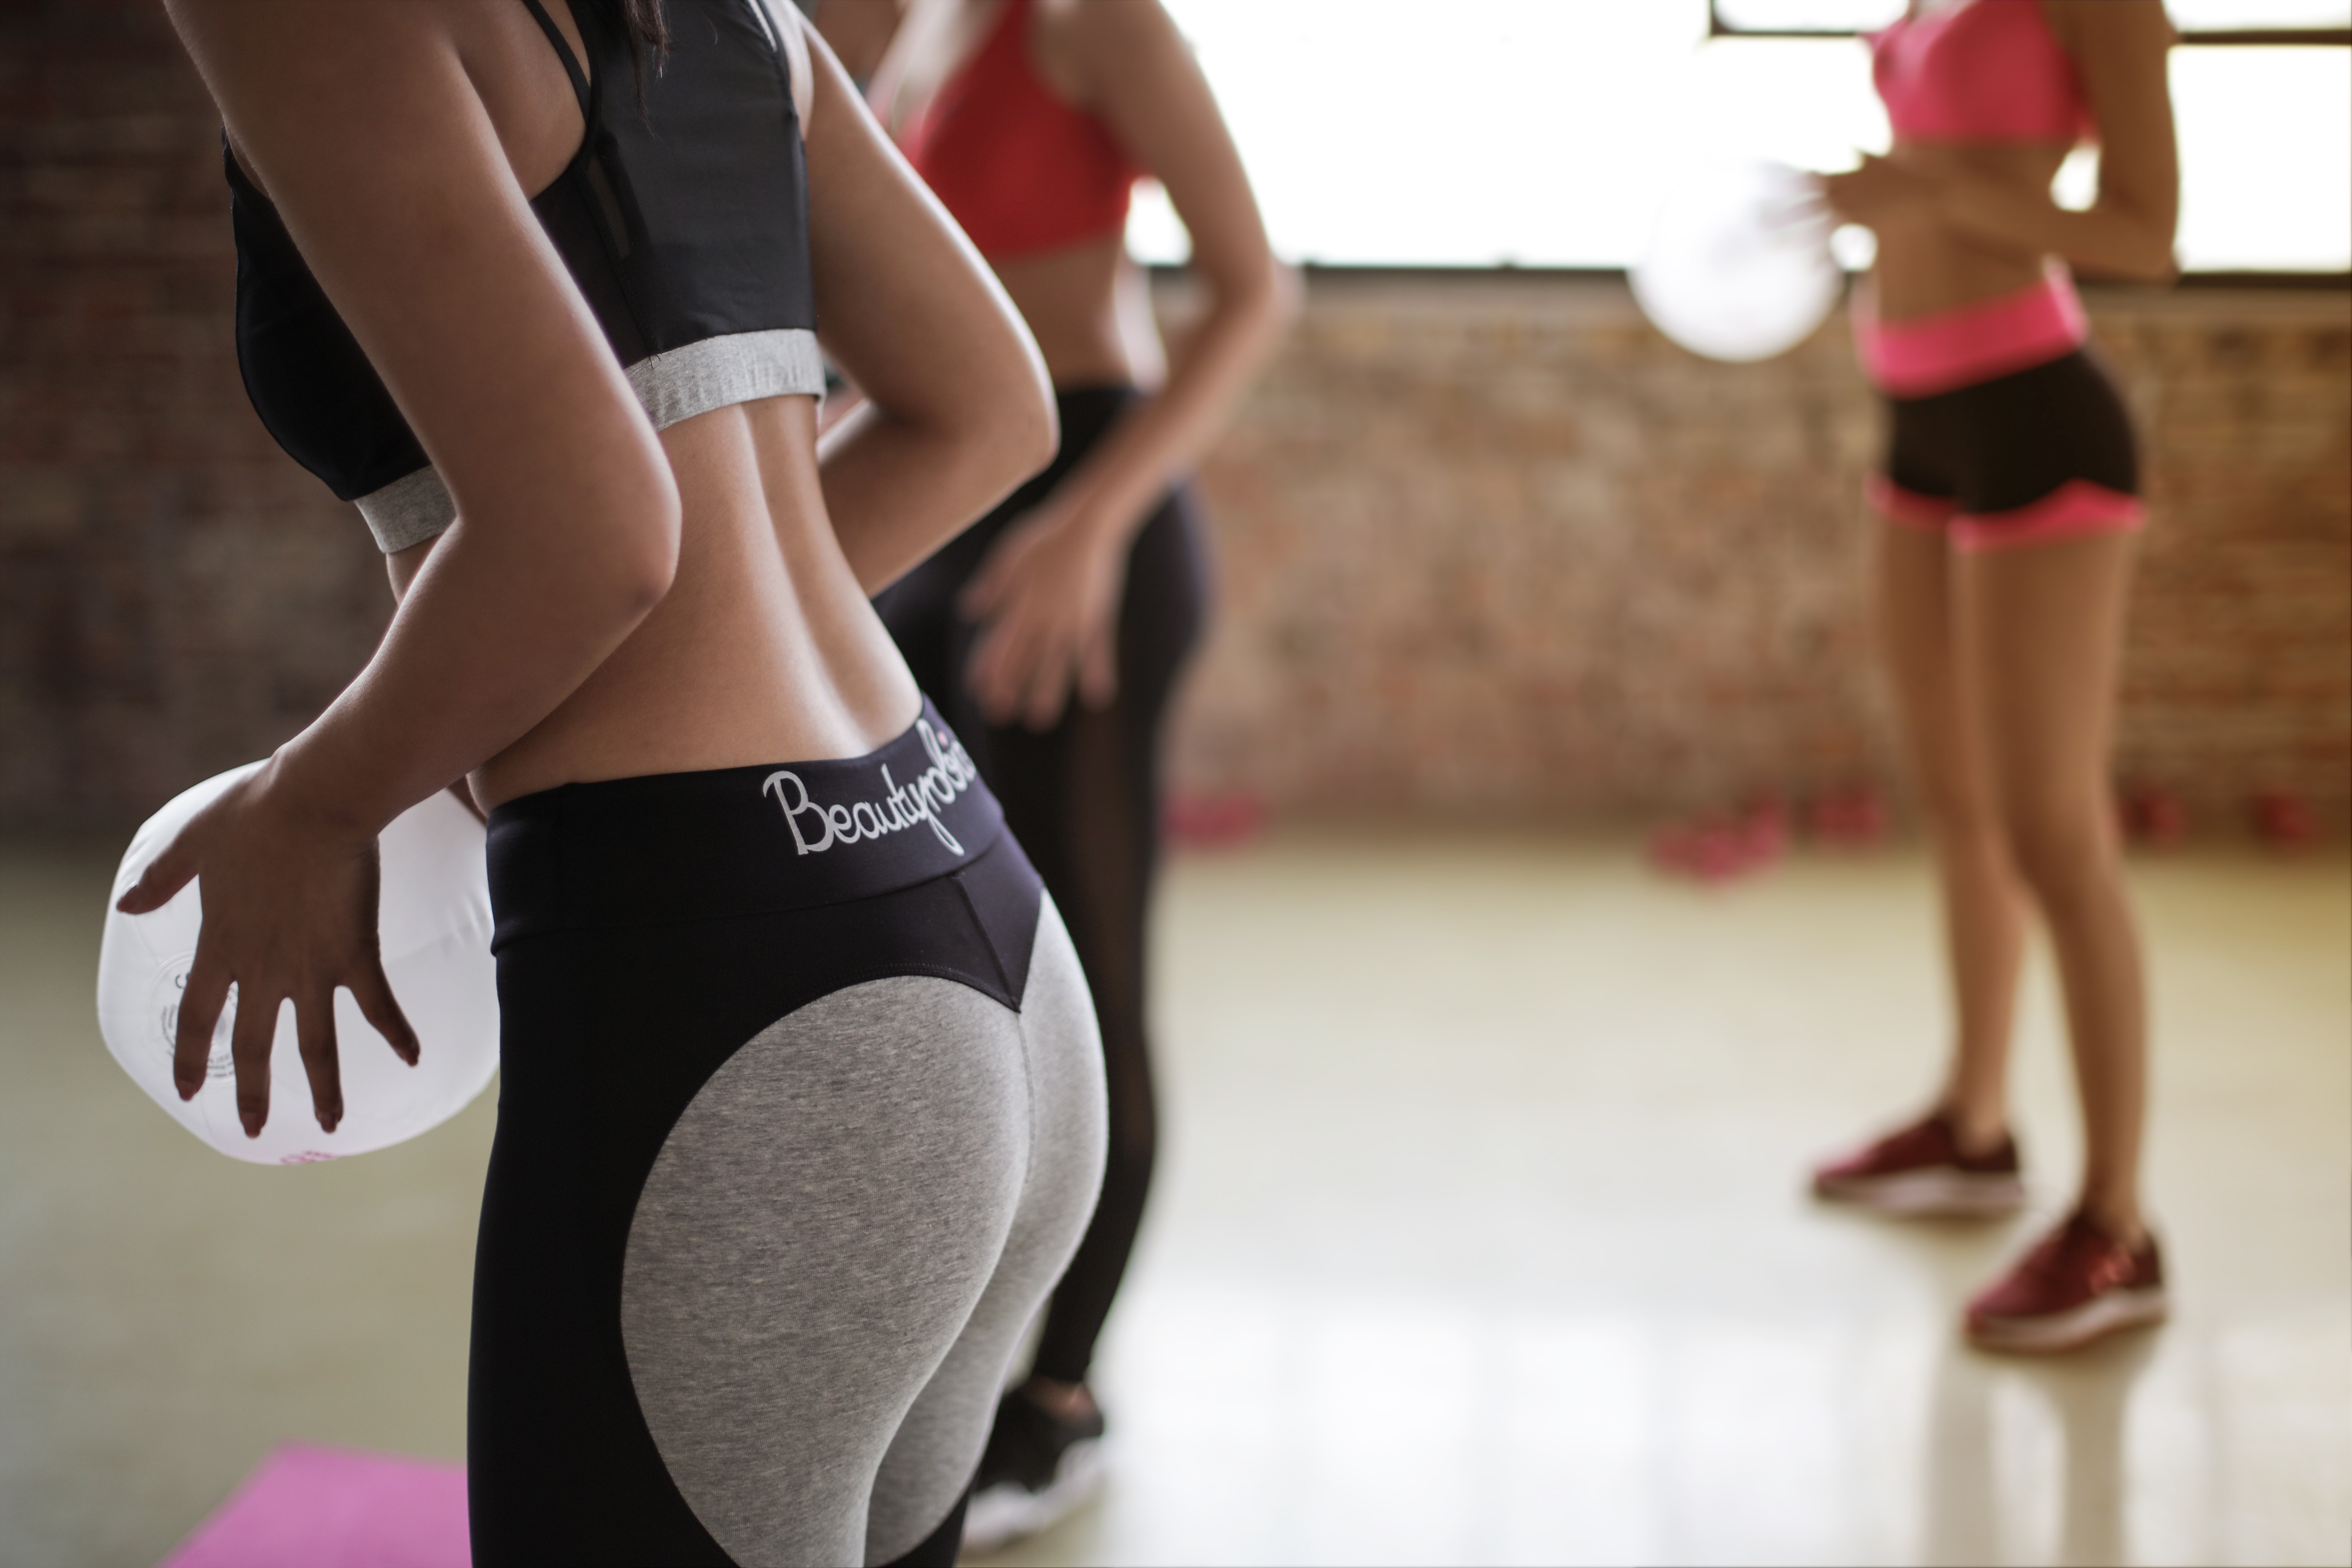
footwear, thigh, joint, leg, active undergarment, physical fitness, human leg, shorts, girl, abdomen, hip, shoe, trunk, performing arts, physical exercise, knee, undergarment